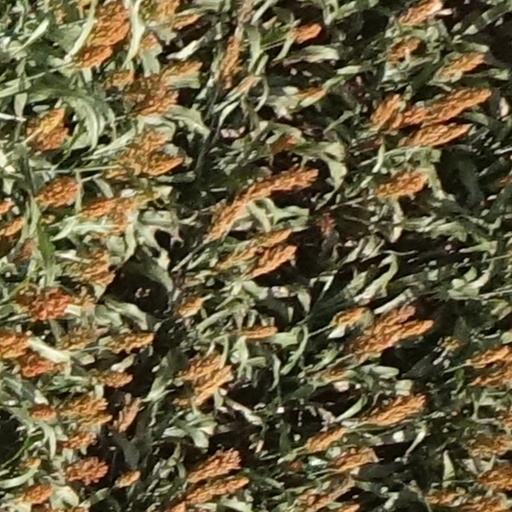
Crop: sorghum